Former Otisfield Town House

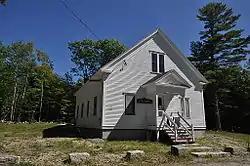

The Former Otisfield Town House is a former town hall building at 53 Bell Hill Road in Otisfield, Maine. Built in 1905 to replace a structure dating to the 1790s, it is architecturally reminiscent of mid-19th century rural Maine town halls. It was used as town hall until 1985, and as a polling place until 2002. It was listed on the National Register of Historic Places in 2005.